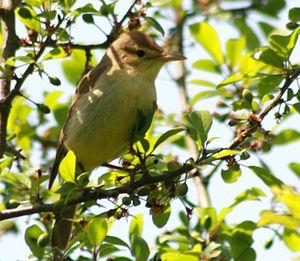
Le mont de Marcilly est un sommet de Côte-d'Or se situant sur la commune de Marcilly-sur-Tille. Couvrant une surface de 10 hectares, il est connu pour abriter des plantes appartenant à différents domaines biogéographiques.